Hafez al-Assad

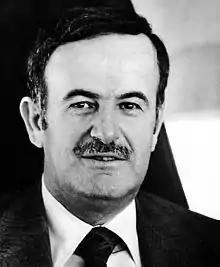
Assad in early 1980s

The war was a turning point for Assad (and Ba'athist Syria in general), and his attempted ouster began a power struggle with Jadid for control of the country. Until then Assad had not shown ambition for high office, arousing little suspicion in others. From the 1963 Syrian coup d'état to the Six-Day War in 1967, Assad did not play a leading role in politics and was usually overshadowed by his contemporaries. As Patrick Seale wrote, he was "apparently content to be a solid member of the team without the aspiration to become number one". Although Jadid was slow to see Assad's threat, shortly after the war Assad began developing a network in the military and promoted friends and close relatives to high positions.